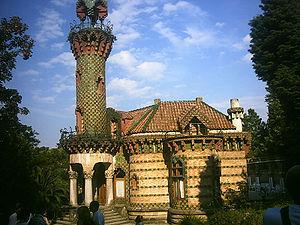
Cet article recense les timbres d'Espagne émis en 2007 par Correos, la poste espagnole.